Vietnamese iced coffee

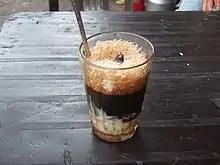
"", a hot variation

Variations involve additions of ice, sugar or condensed milk. A popular variation is "cà phê sữa đá" (or "nâu đá" in the North), which is iced coffee served with sweetened condensed milk. This is done by putting two to three teaspoons or more of condensed milk into the cup prior to the drip filter process. Other variations include: